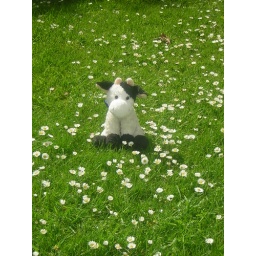
The little cow out to pasture in the Summer.